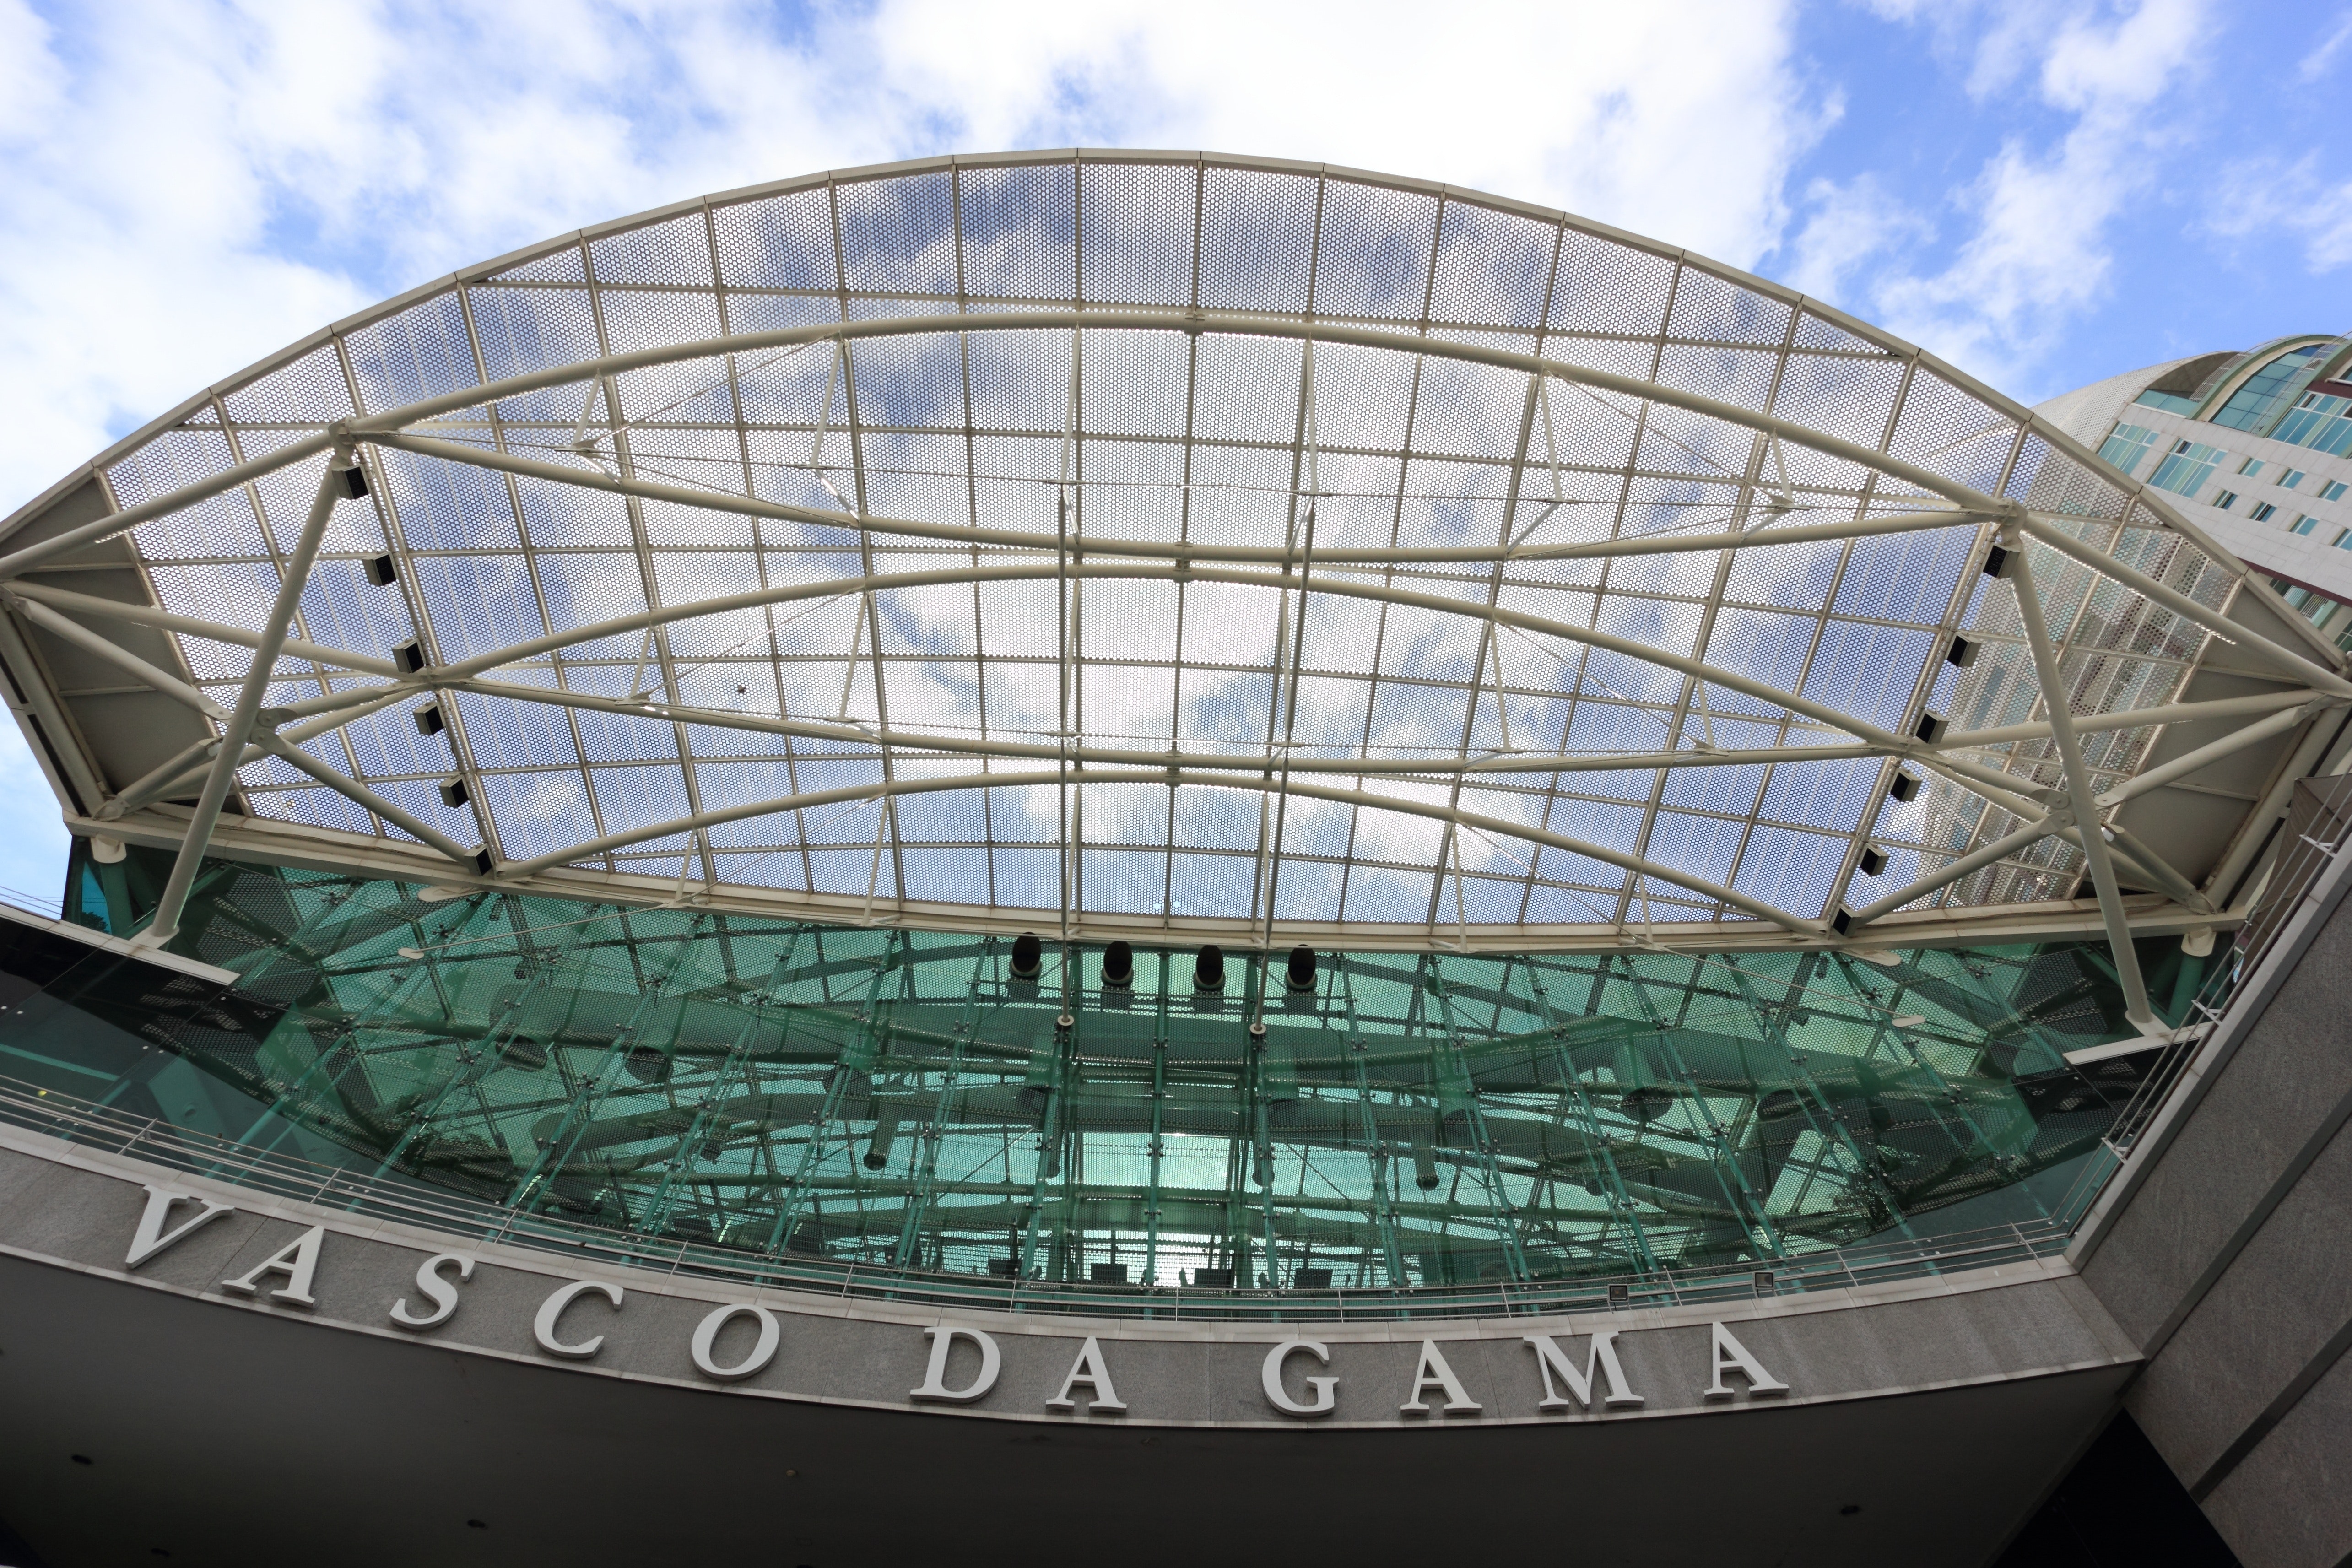
architecture, daylighting, daytime, sky, building, glass, photography, facade, symmetry, headquarters, convention center, stadium, fisheye lens, window, corporate headquarters, commercial building, world, circle, city, metal